Adolphe Demange

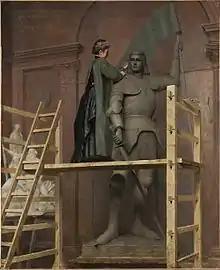
"La Duchesse d'Uzès travaillant à la statue monumentale de Jeanne d'Arc, dans l'atelier de Falguière" (1900; The Duchess of Uzès Working on the Monumental Statue of Joan of Arc, In the Studio of Falguière)

One of his paintings is of Anne de Rochechouart de Mortemart, Duchesse d’Uzès working on a huge sculpture of Joan of Arc in the workshop of Alexandre Falguière in 1900.